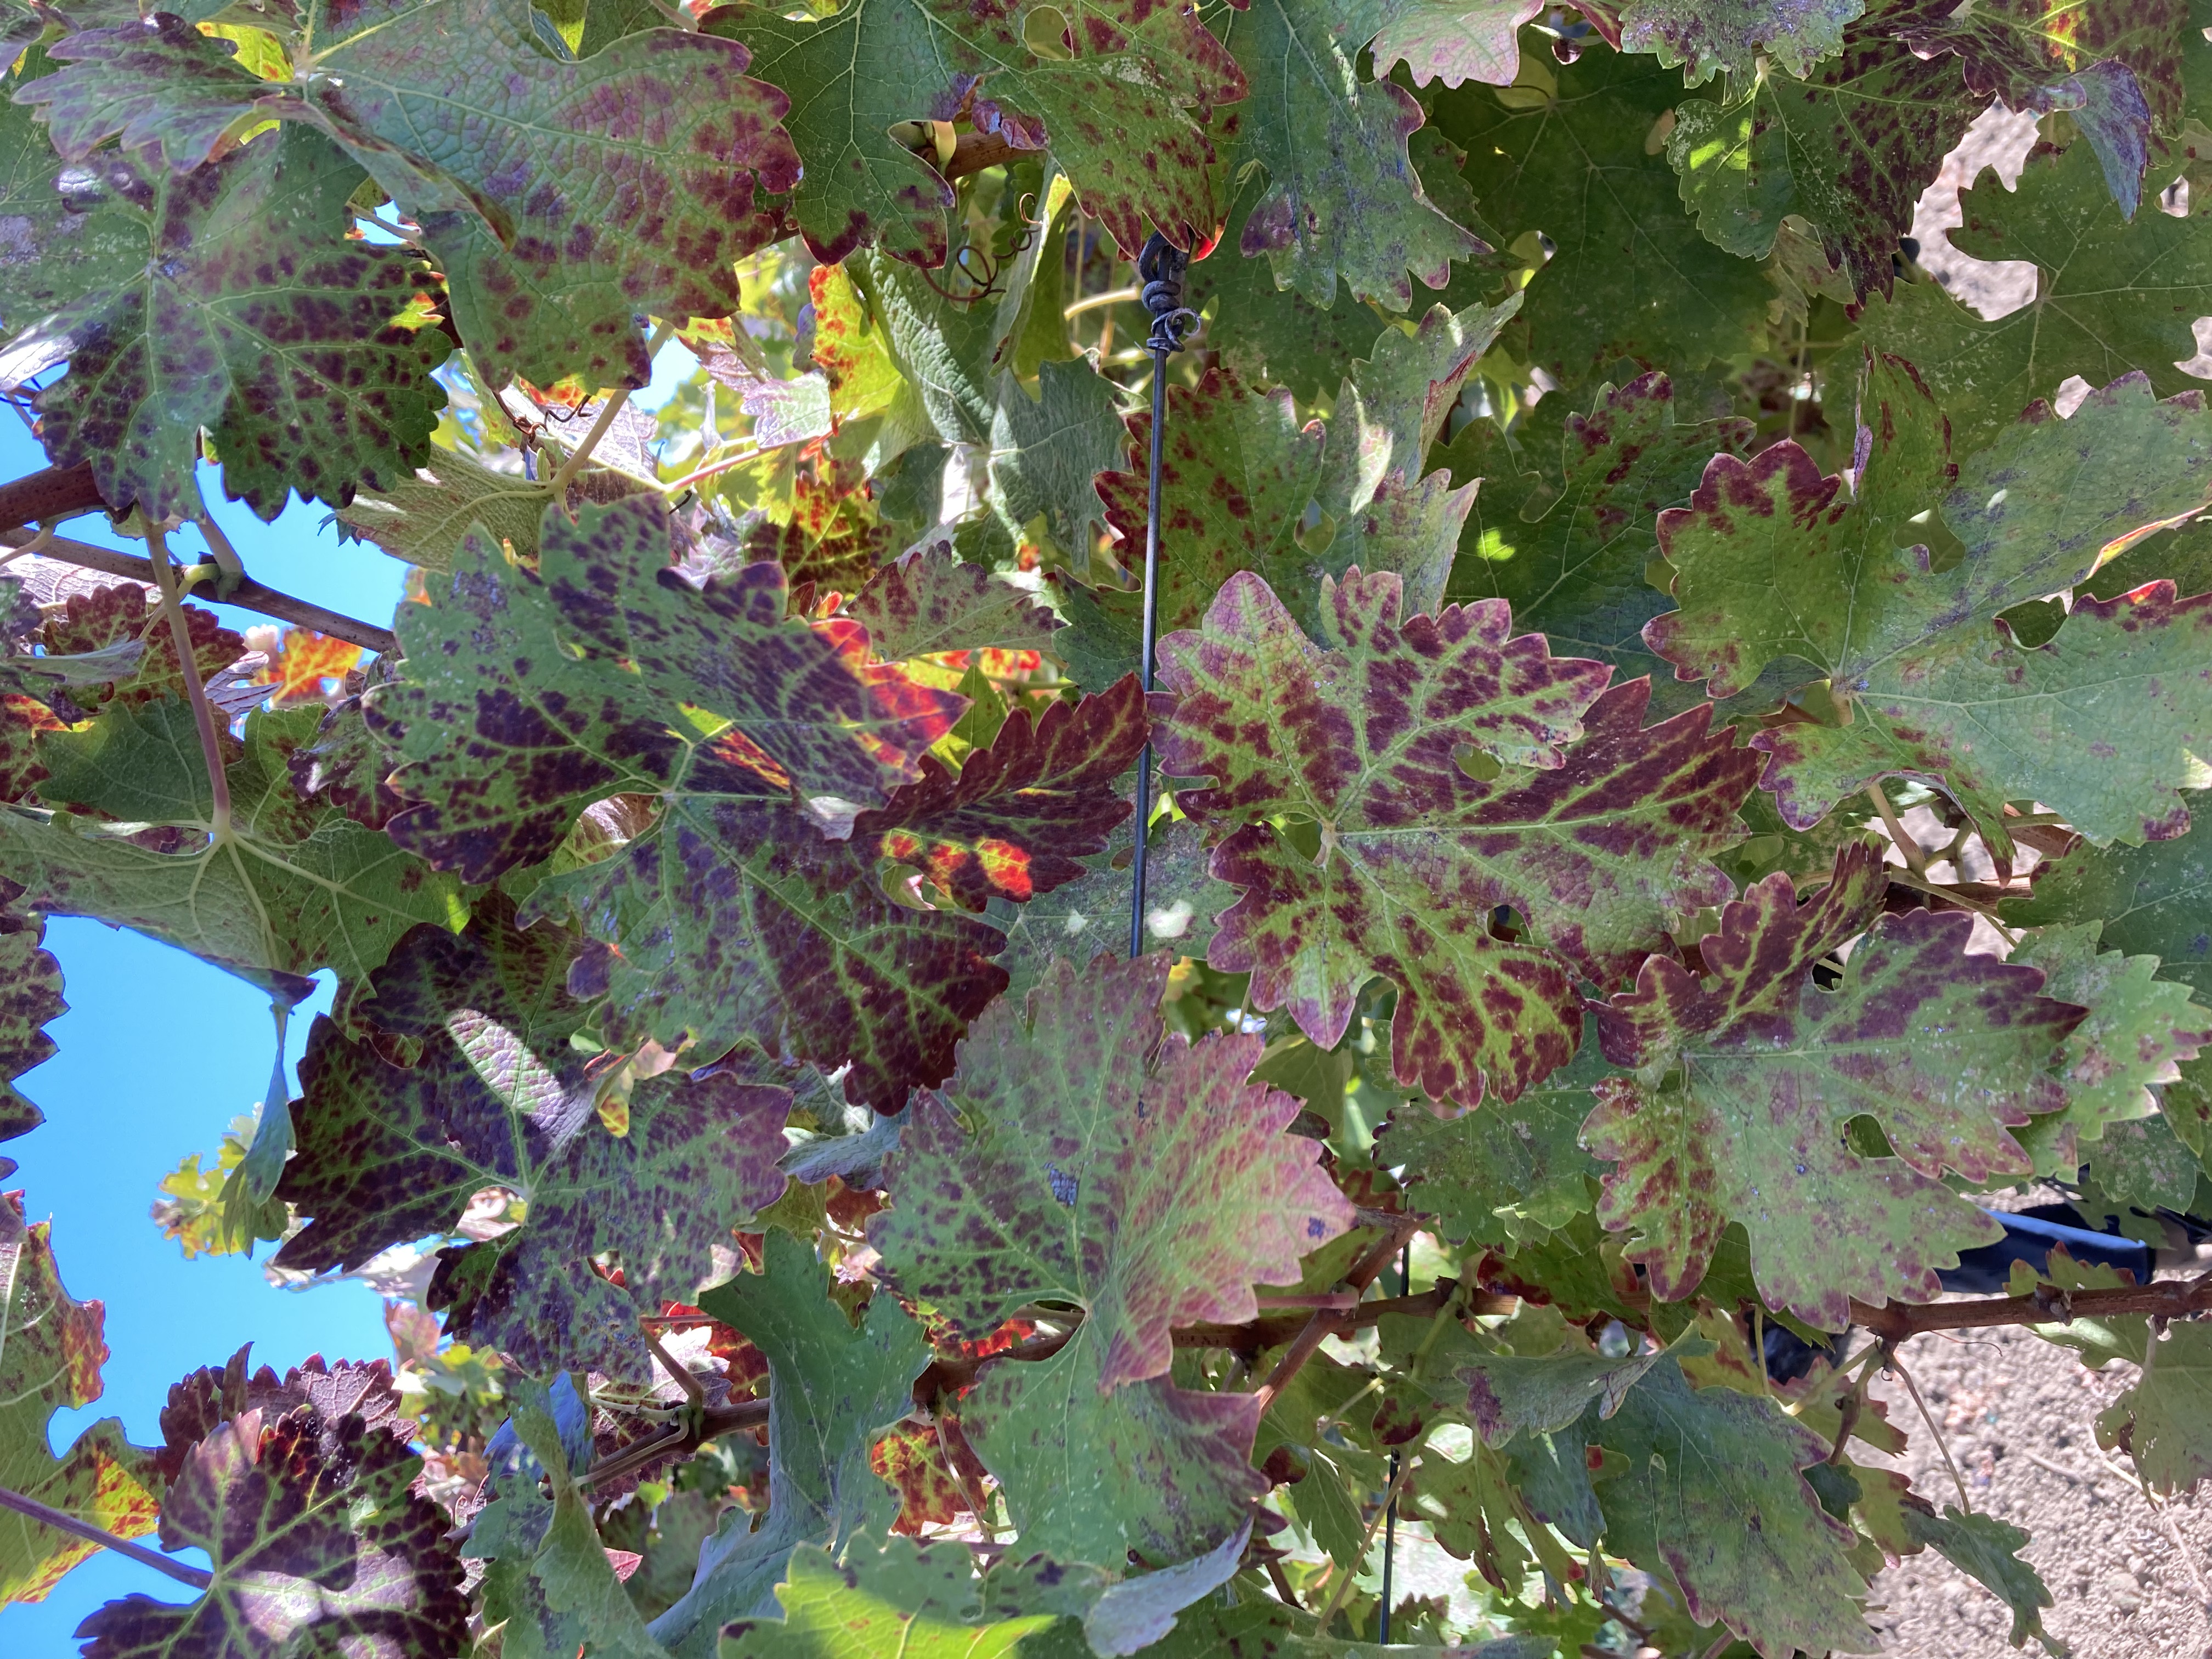
Label: Leafroll 3